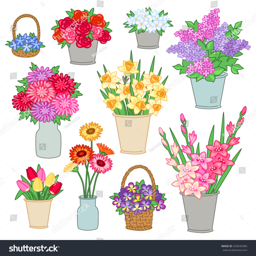
set of bouquets of flowers in buckets and baskets for the flower shop isolated on white background